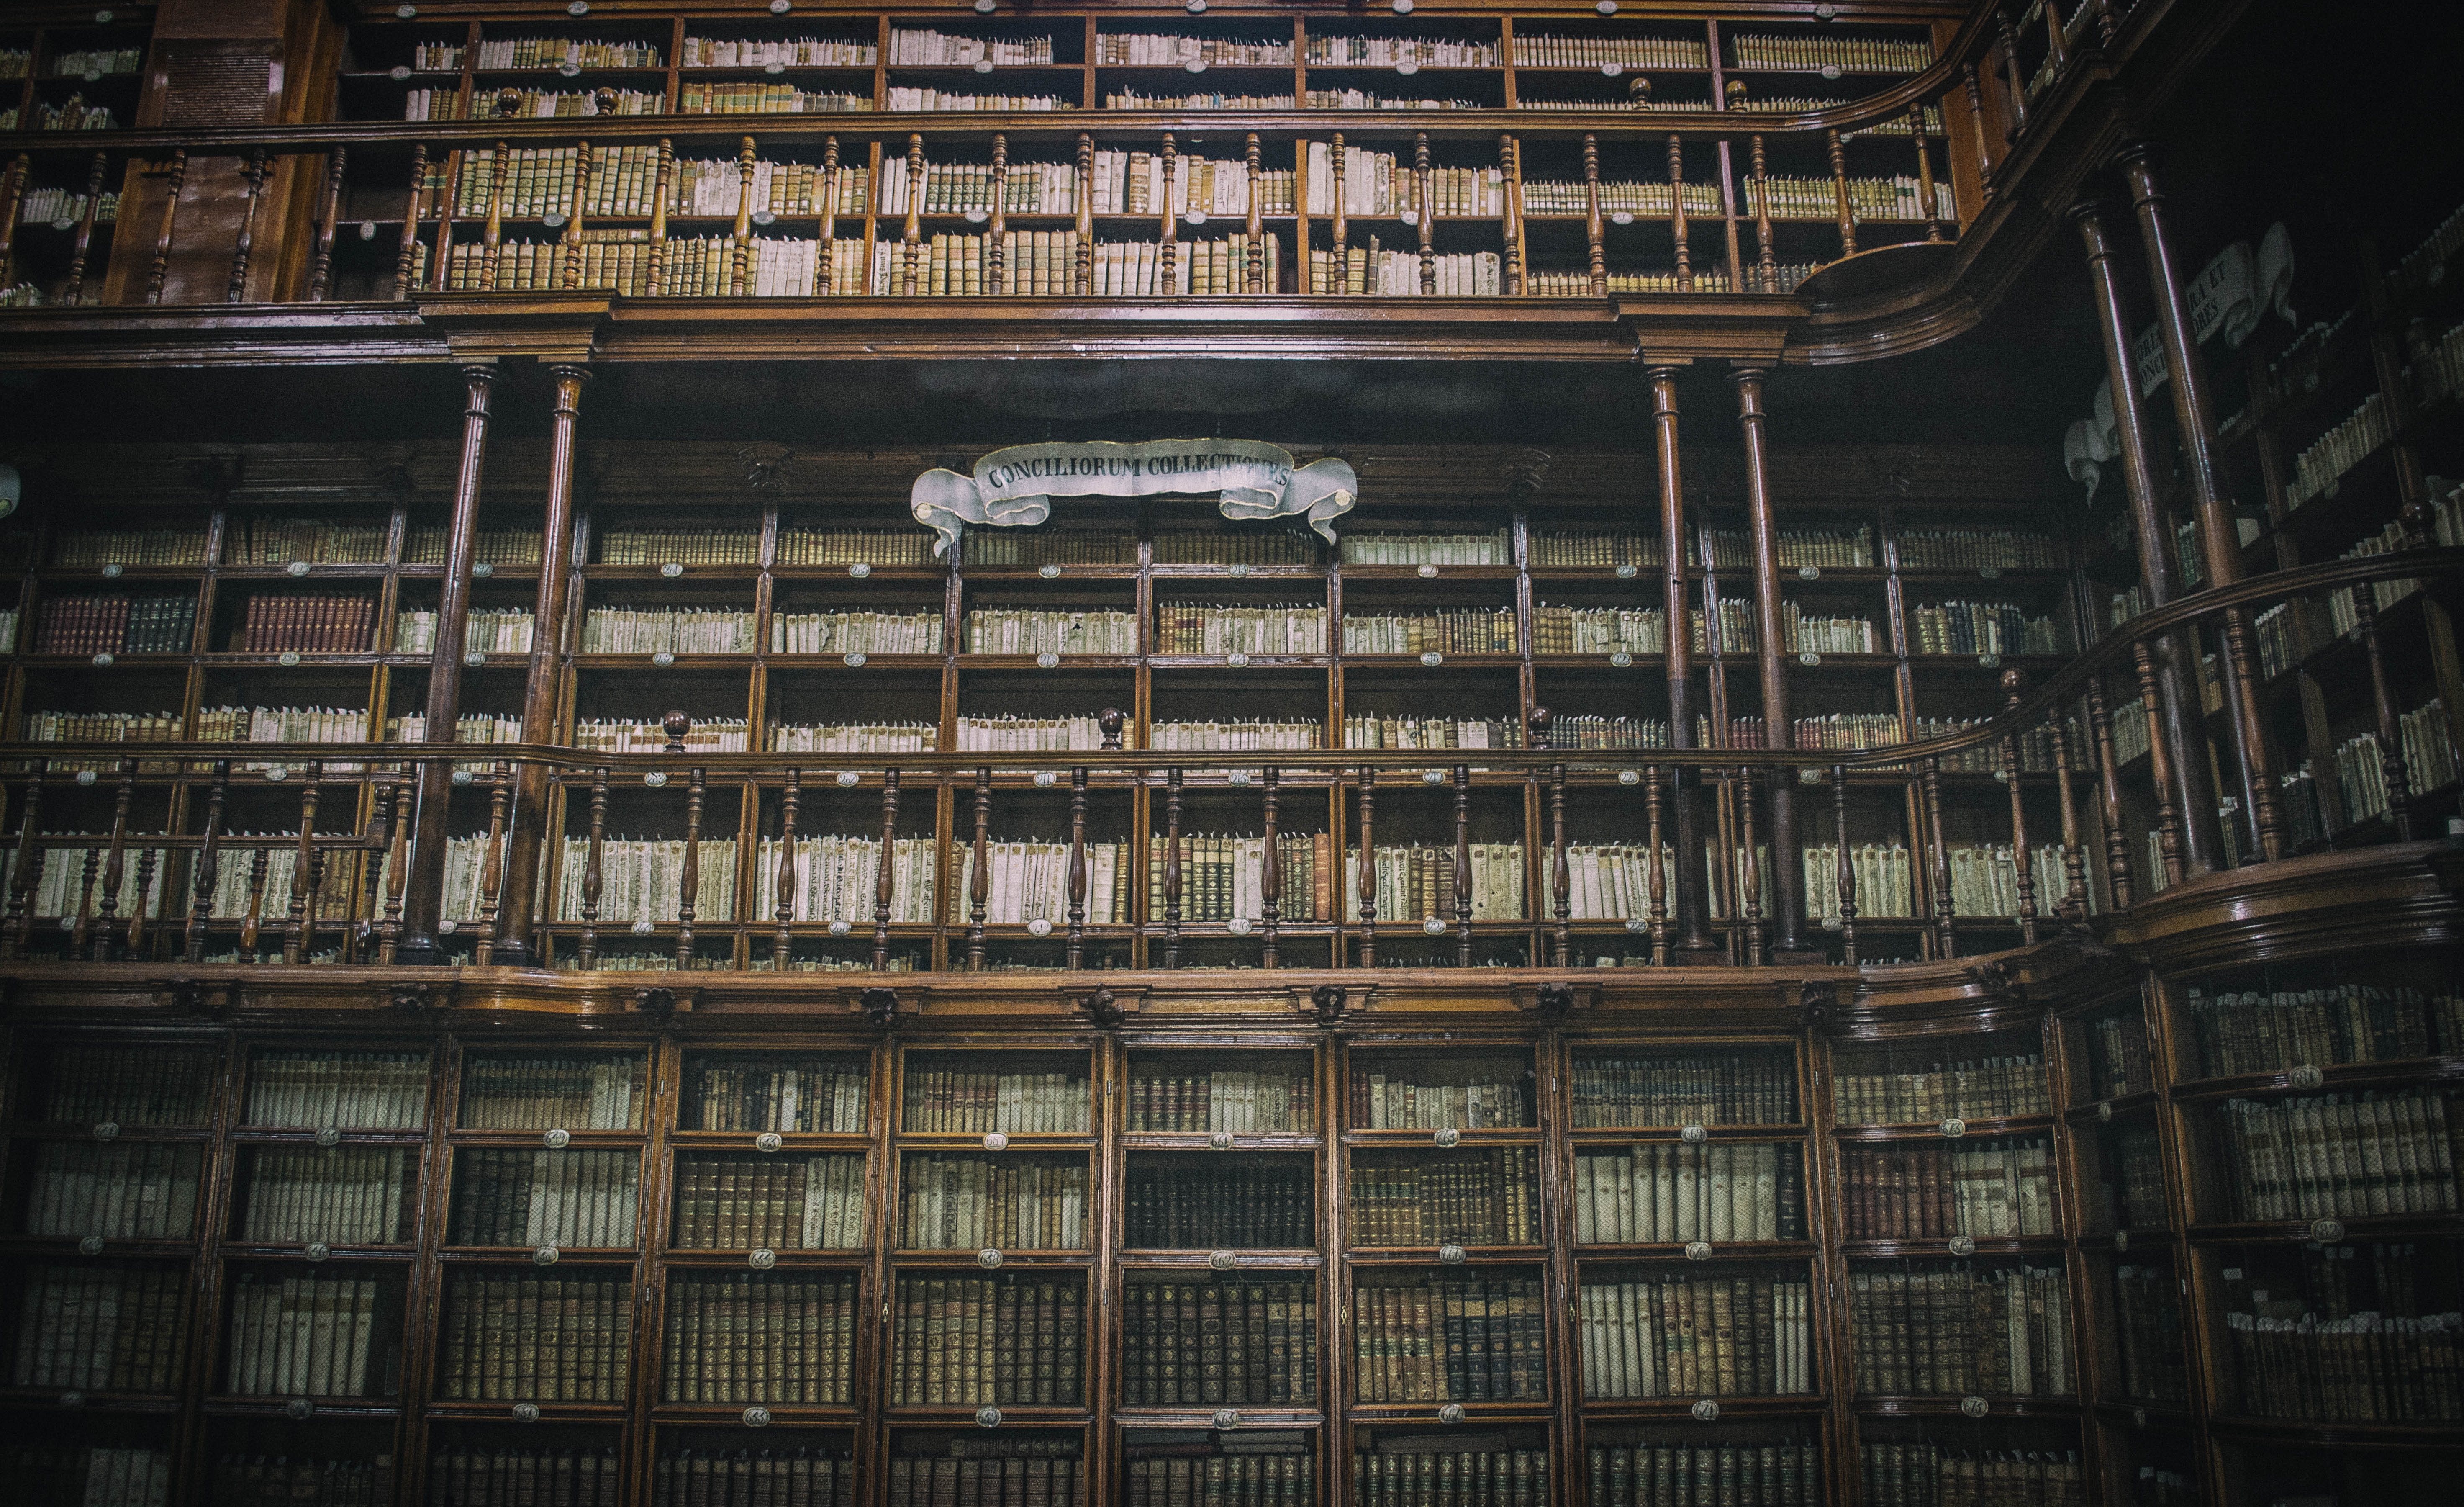
book, architecture, wood, building, facade, inside, library, buildings, books, metropolis, urban area